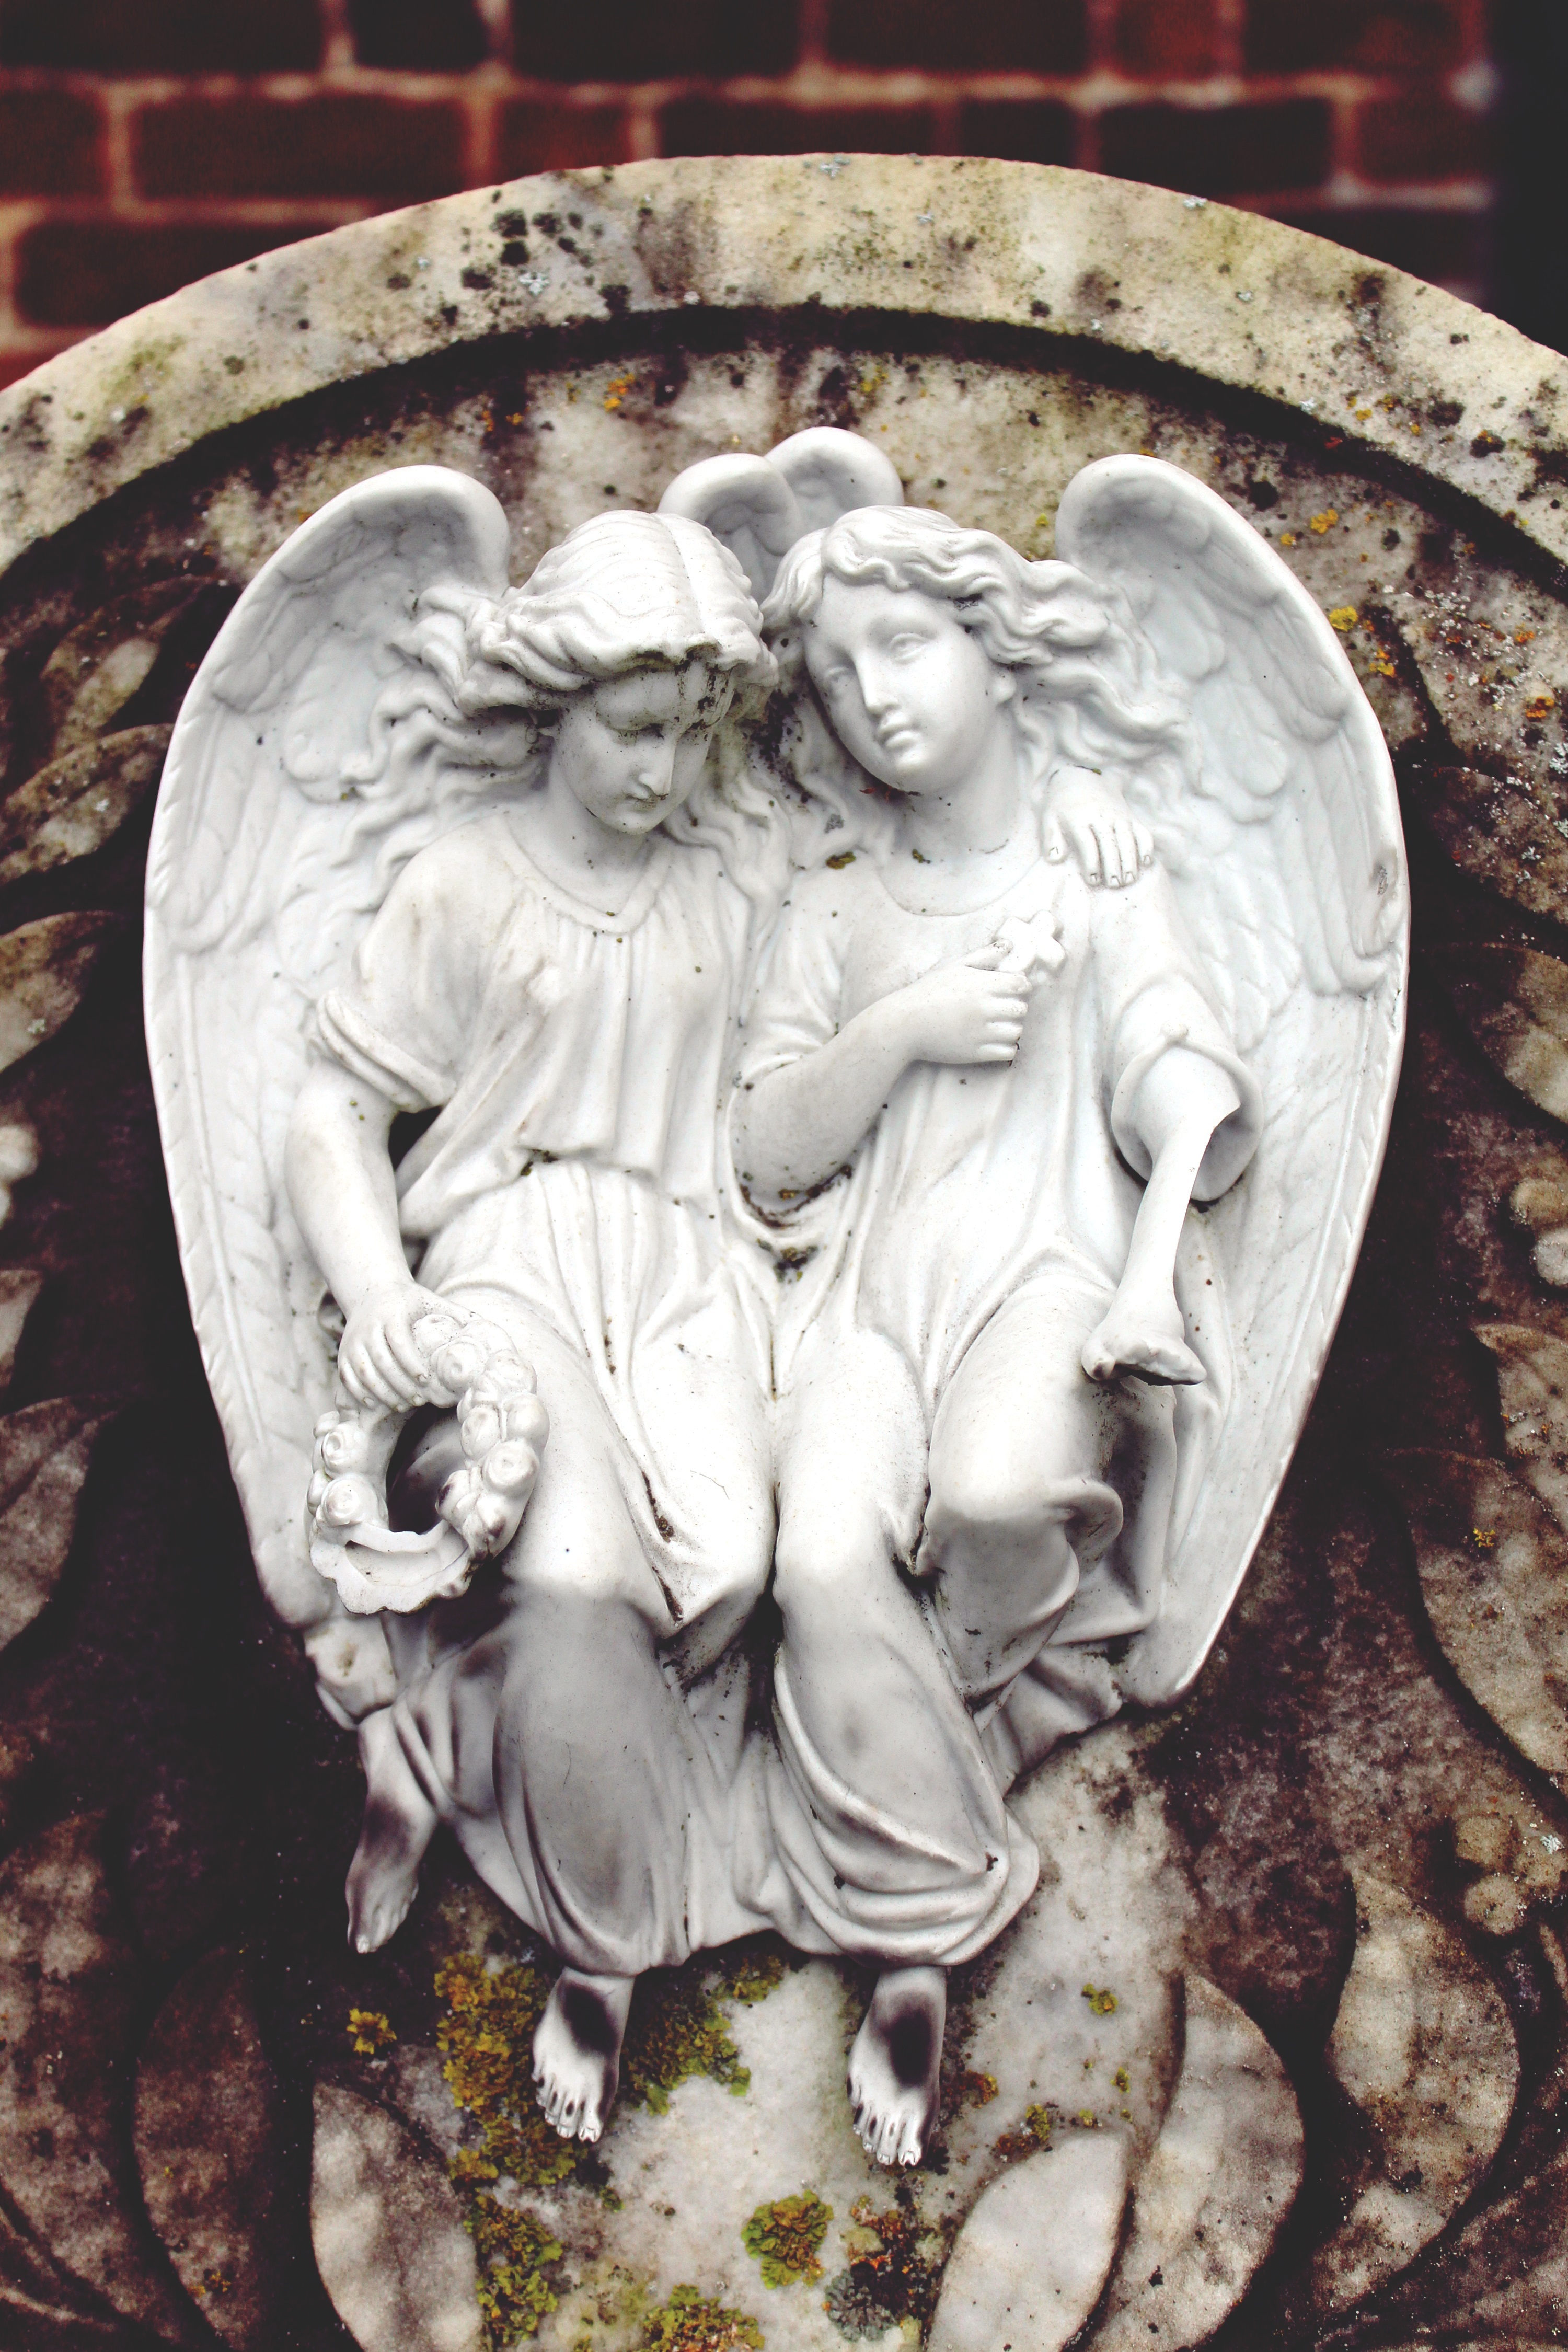
woman, old, atmosphere, stone, monument, female, statue, sadness, symbol, peaceful, religion, memory, cemetery, christian, dead, tombstone, death, spiritual, pray, weathered, grave, sad, sculpture, christ, memorial, angel, art, transience, figure, hands, contemplative, faith, head, commemorate, hope, jesus, prayer, christianity, tomb, carving, die, relief, mood, silent, angel figure, leave, god, mourning, farewell, atmospheric, mythology, resting place, last calm, consolation, stone carving, ancient history